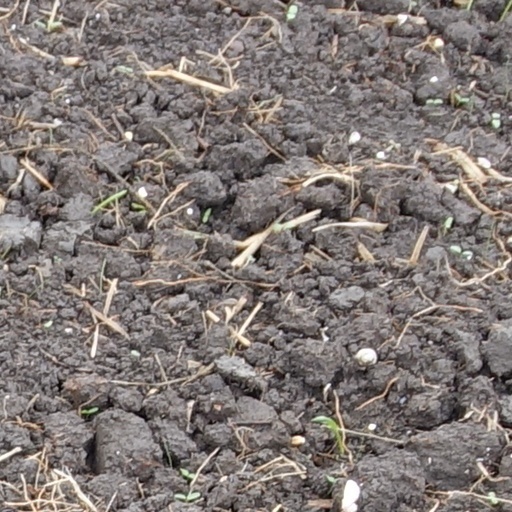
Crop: wheat